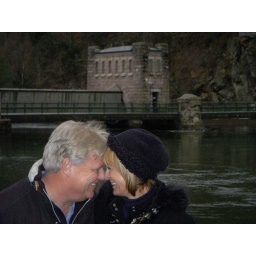
Troll head in background on bridge was said to pop out of the water giving the town it's name.